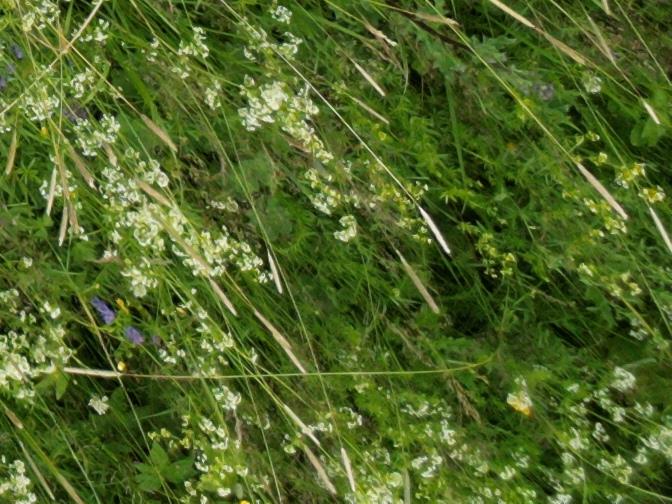
Flowers visible: yarrow flowers, yarrow flowers, yarrow flowers